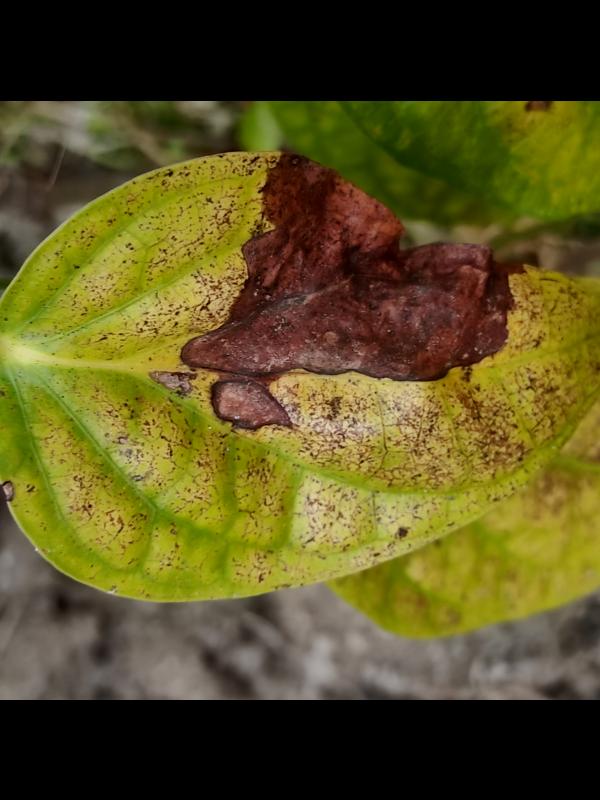
Label: Fungal_Brown_Spot_Disease